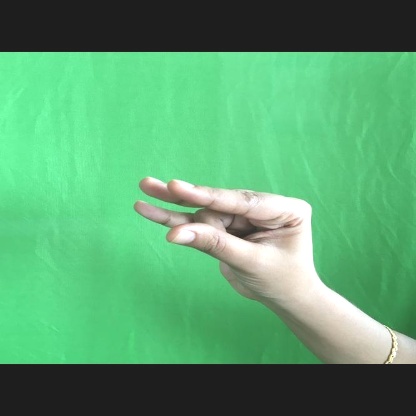
Mudra: Kangulam